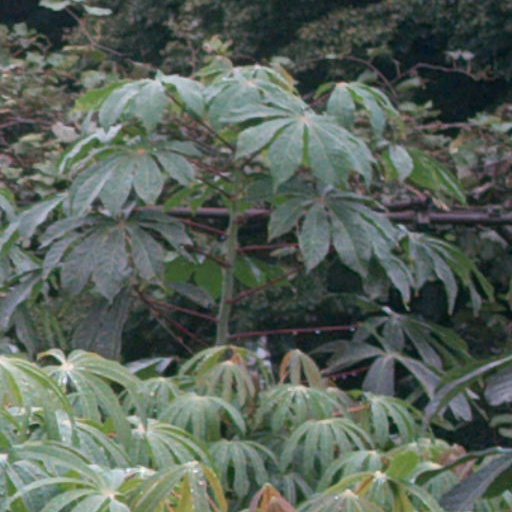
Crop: cassava